Three Souls

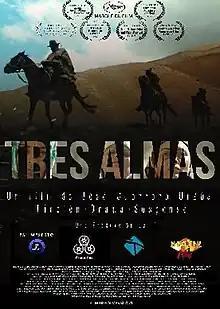
Promotional release poster

Three Souls (Spanish: Tres almas) is a 2021 Chilean Western drama film written and directed by José Guerrero Urzúa. It is about 3 pirquineros that will come to mind a common memory regarding the tragedy that occurred in the high Atacama mountain range. It is the second film that tells the story of the Quispe sisters after "The Quispe Girls" (2013).